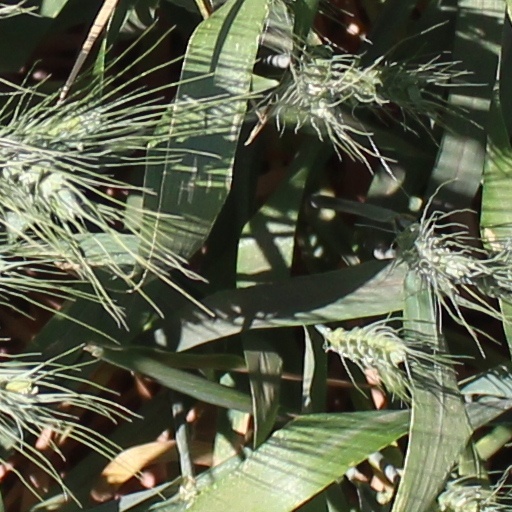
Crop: wheat